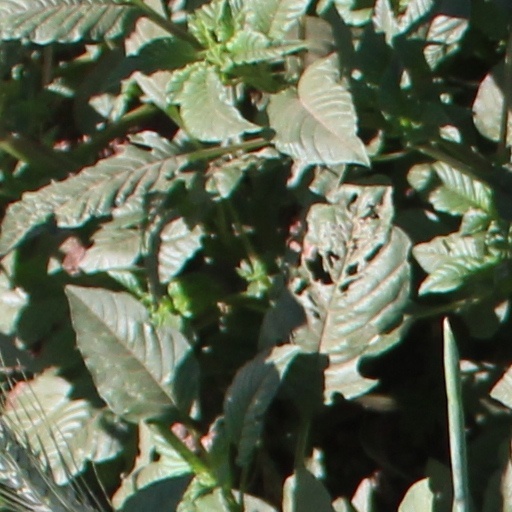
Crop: wheat